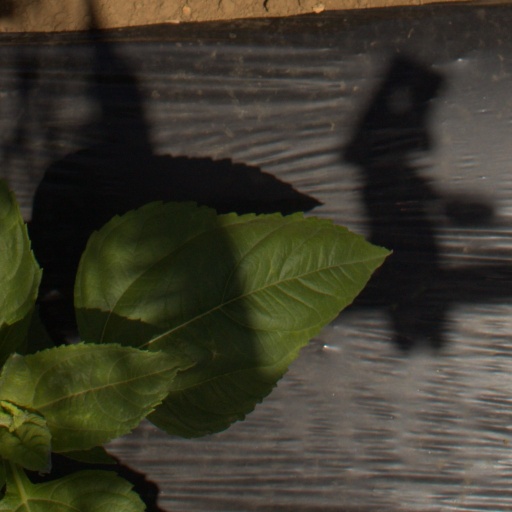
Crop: Jerusalem artichoke